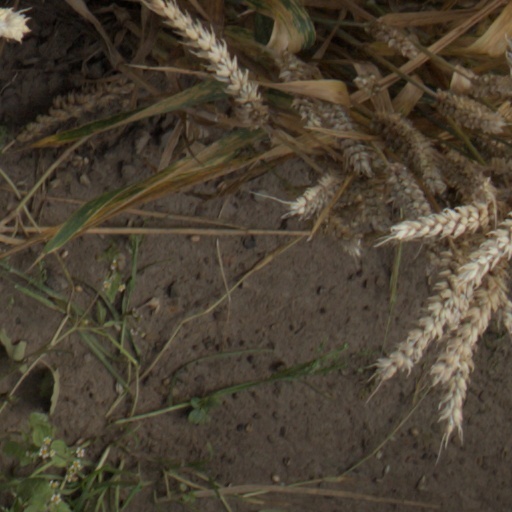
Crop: wheat